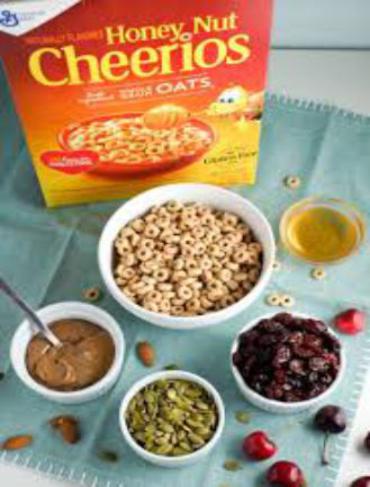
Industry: Food